Bookmaker

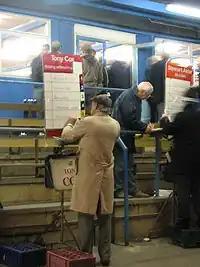
Bookmakers on a greyhound race course, Reading, Berkshire

A bookmaker, bookie, or turf accountant is an organization or a person that accepts and pays out bets on sporting and other events at agreed-upon odds.